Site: brandenburg
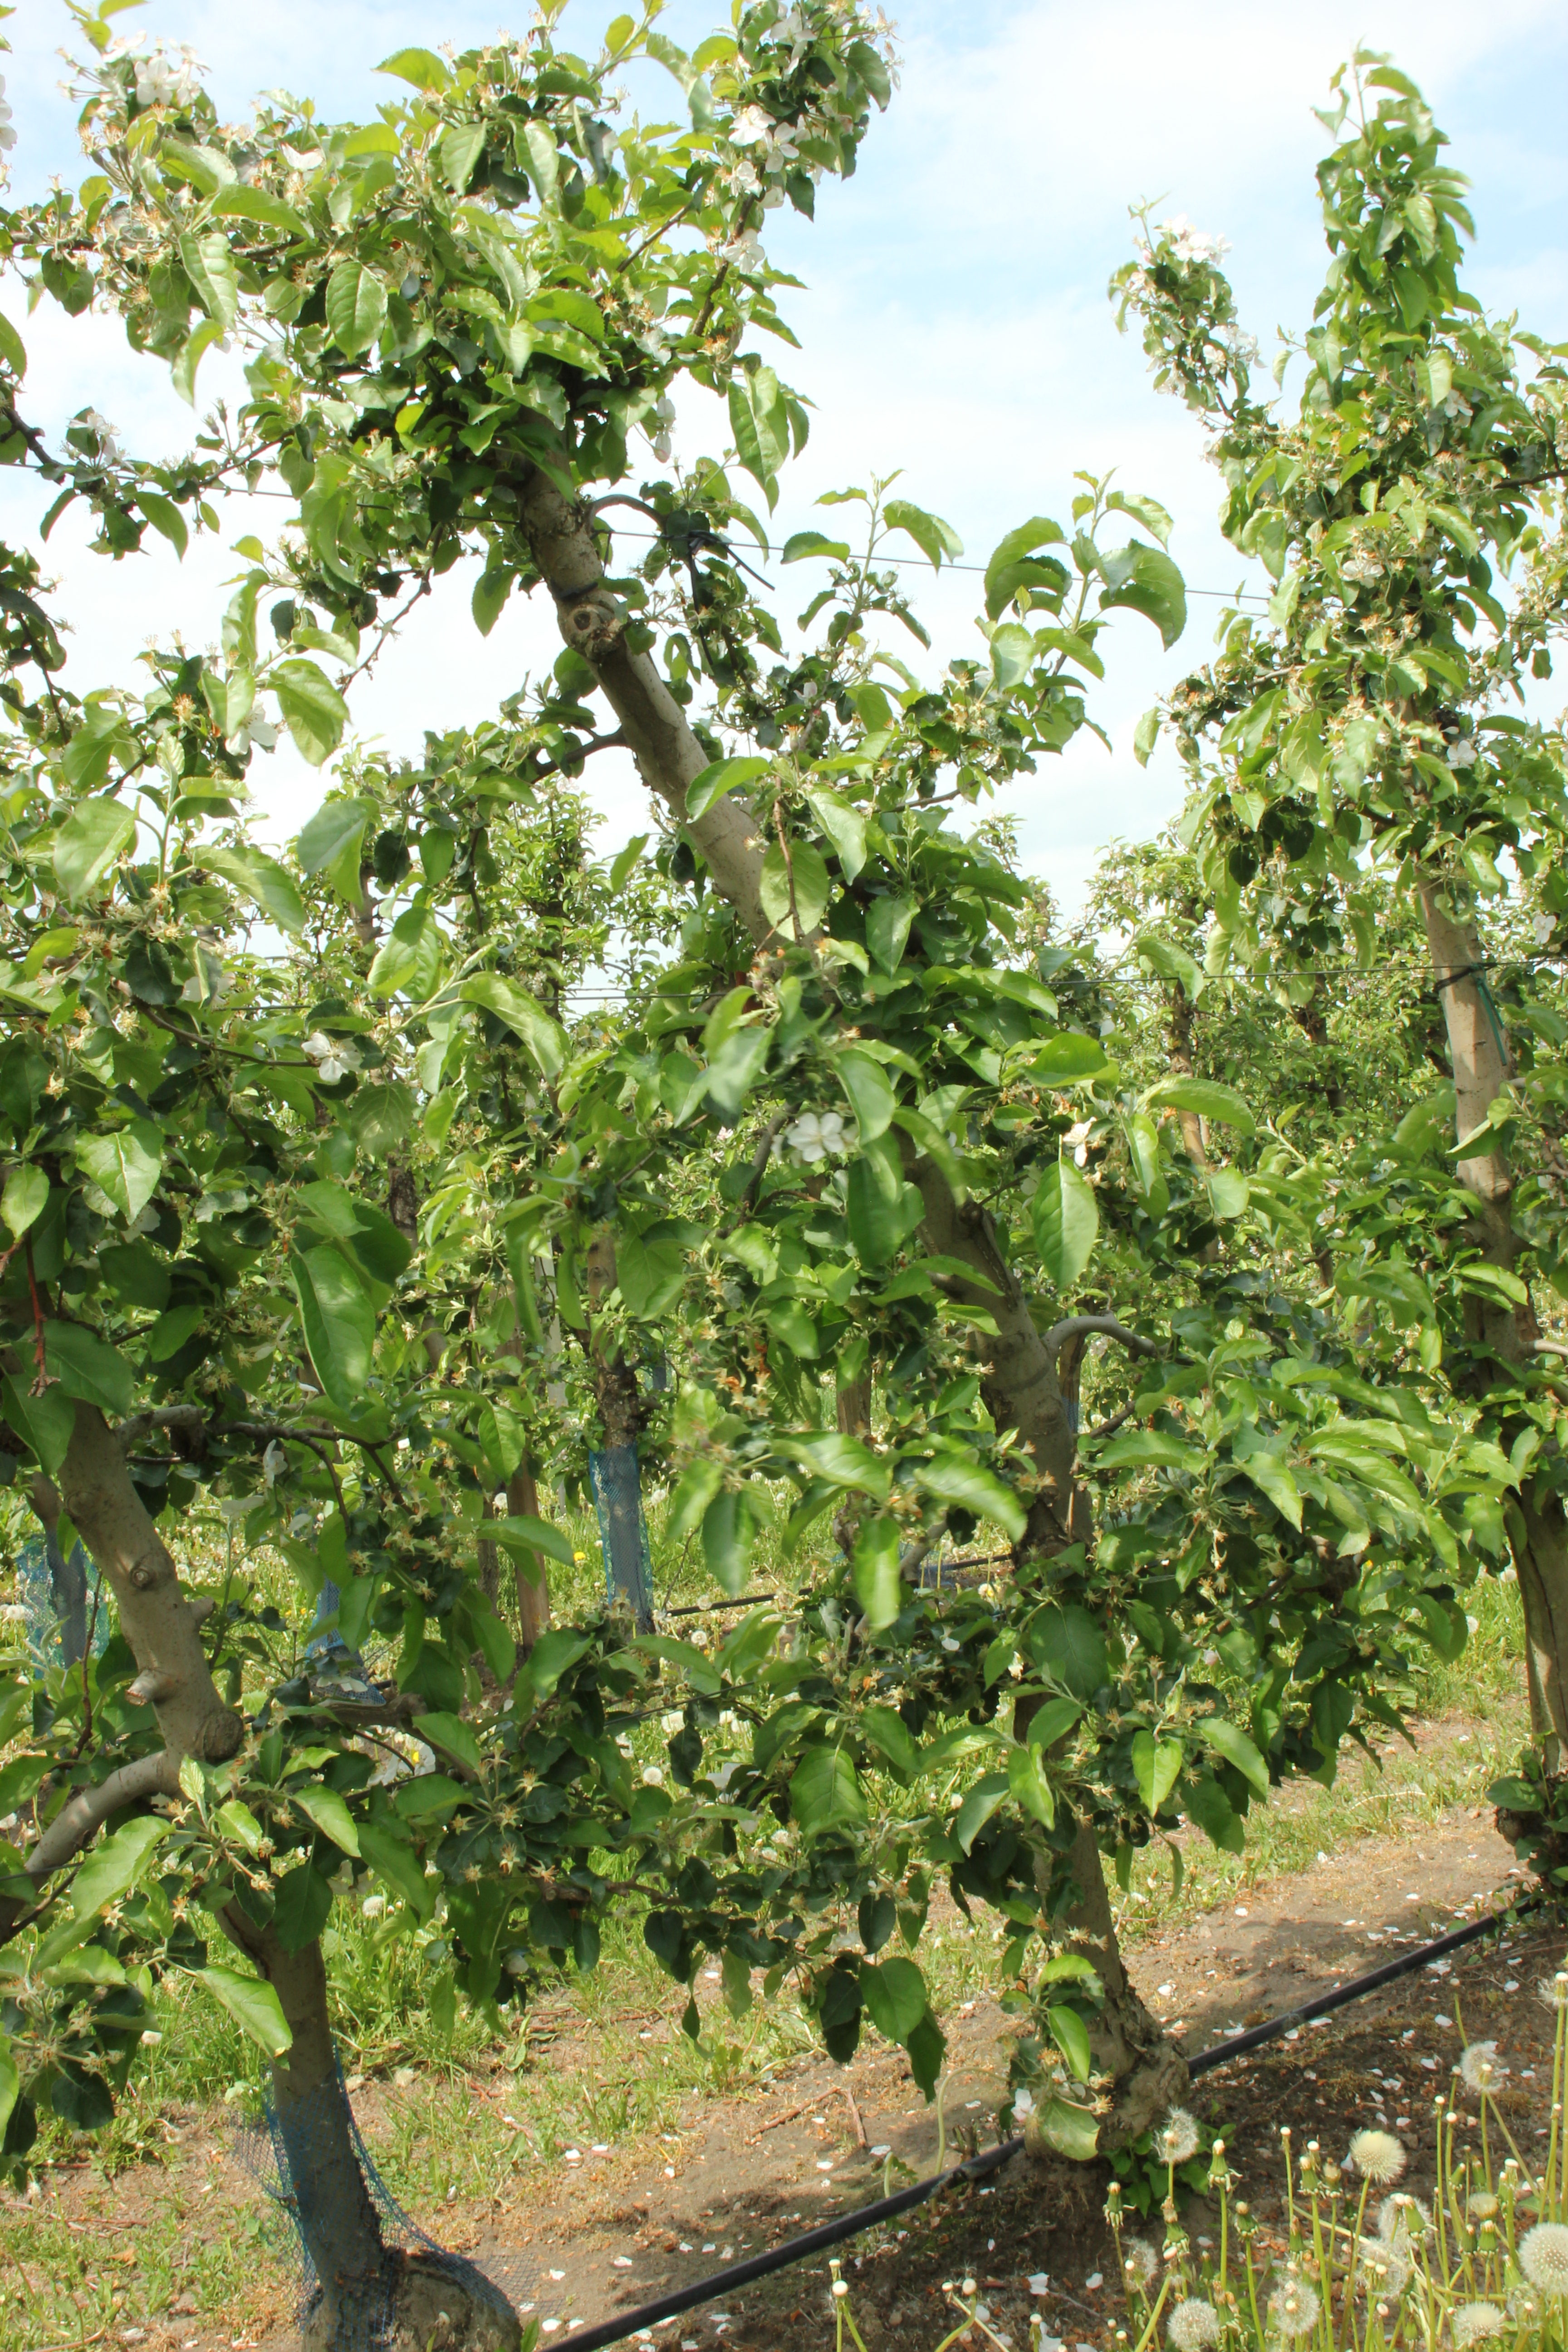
Growth stage (BBCH 67): Flowering